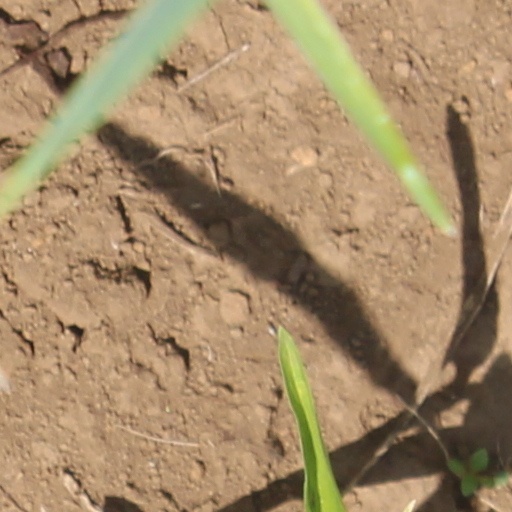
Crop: wheat